Answer in natural language. Considering the relative positions, where is brown rectangular extendable dining table with respect to Doorway? Choose between the following options: below or above
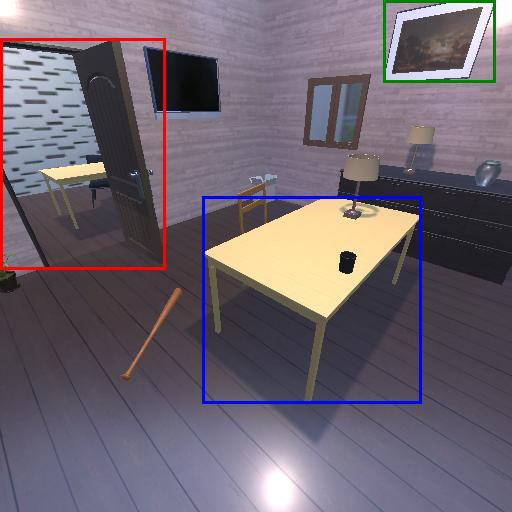
<answer>below</answer>